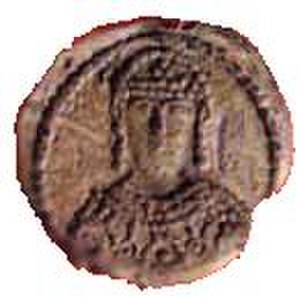
Simeon 1. af Bulgarien
Anonymt segl med Simeon 1.
Simeon 1., også kaldet Simeon den Store, herskede over Bulgarien fra 893 til sin død i det første bulgarske rige. Simeons succesrige erobringstogter mod byzantinerne, magyarerne og serberne medførte den største territoriale ekspansion nogensinde for Bulgarien og gjorde landet til det mest magtfulde i datidens Østeuropa. Hans regeringstid var endvidere en periode, hvor kulturen blomstrede i uhørt omfang, så den senere er blevet betegnet som guldalderen i bulgarsk kultur.